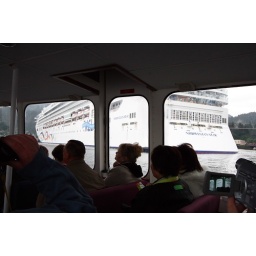
We passed by our ship on our boat during our excursion, &amp;quot;Best of Ketchikan by Land and Sea.&amp;quot;